Francis Durbridge

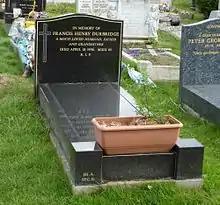
Durbridge's grave at Putney Vale Cemetery, London, in 2015

The original signature tune was taken from "Scheherazade" by Rimsky-Korsakov, with incidental music taken from the works of other composers, including "Tintagel" by Sir Arnold Bax. The signature tune was later changed to "Coronation Scot" by Vivian Ellis. The BBC licensed the serials to broadcasters in Commonwealth countries, where they were transmitted long after their original runs in the UK.